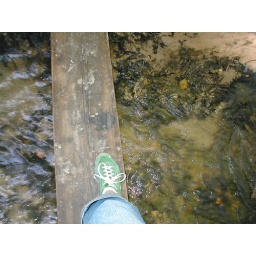
Capturing my shoes and my steady step on the wee plank bridge in St. Louis Canyon.